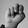
ASL letter: N